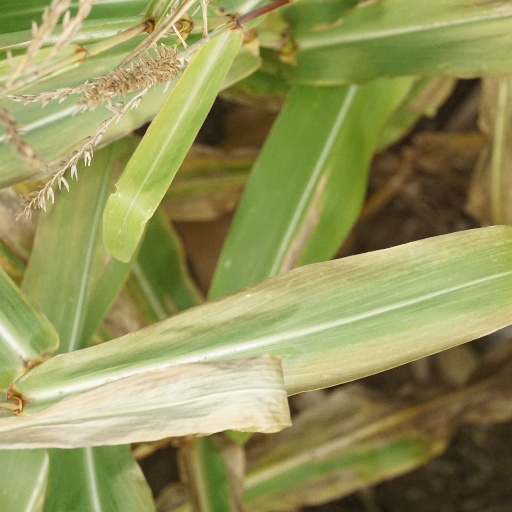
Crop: maize; corn